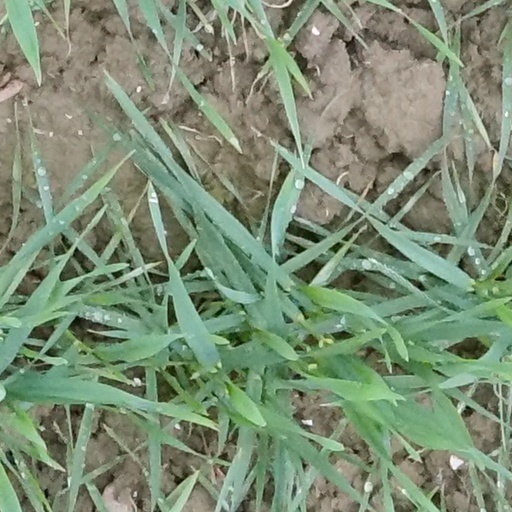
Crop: wheat